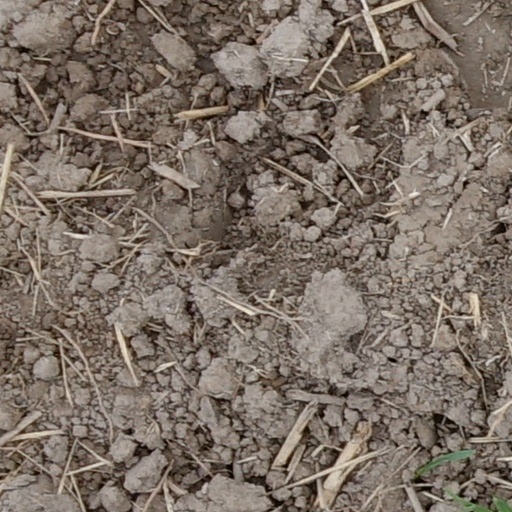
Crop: wheat